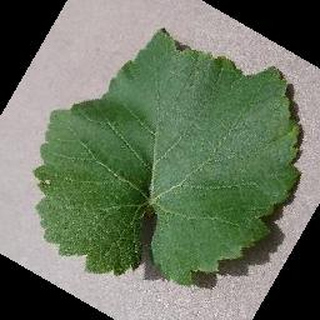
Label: healthy_grape